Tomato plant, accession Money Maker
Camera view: horizontal (90 deg, fisheye); turntable rotation: 180 degrees
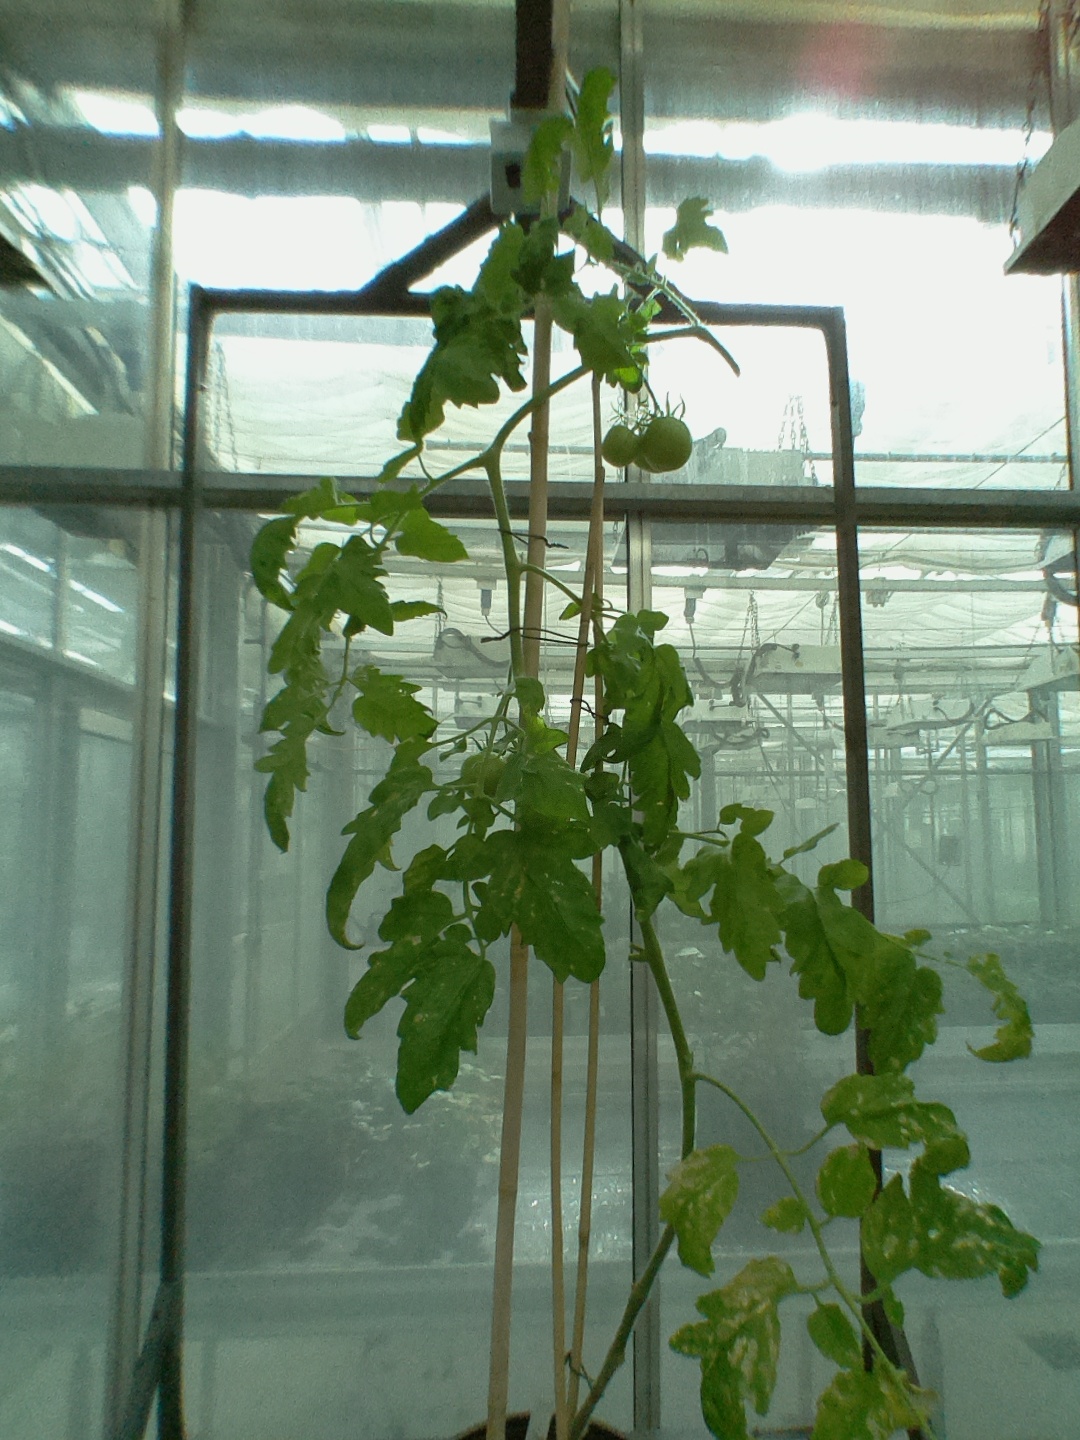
BBCH growth stage 78: 80% -90% of final fruit size